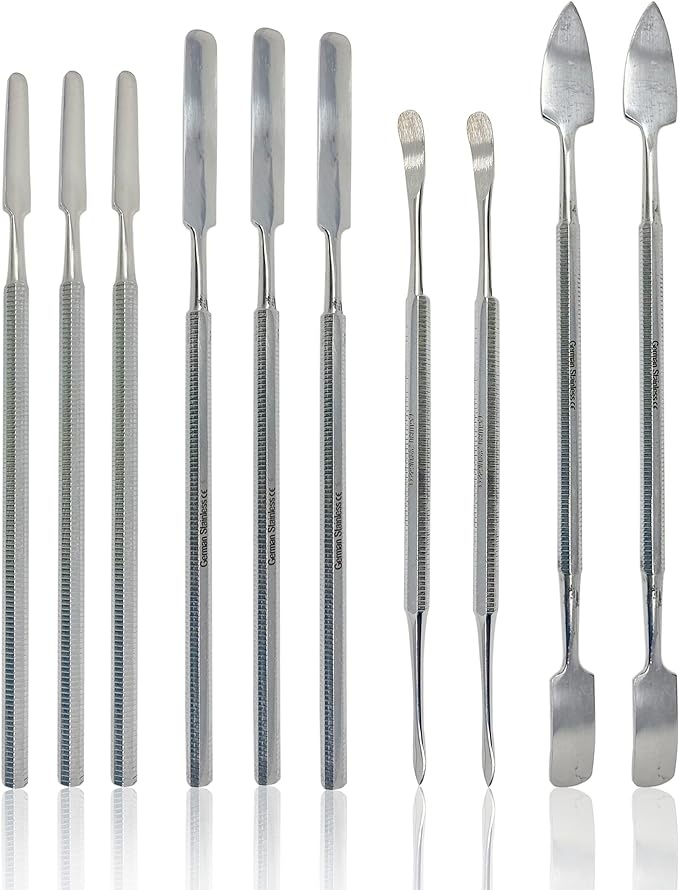
CYNAMED 10 Pc Stainless Steel Spatula Wax & Clay Sculpting Tool Set
About This Knurled handles provide excellent grip, even with wet hands Easy to clean, can last a lifetime Perfect and safe for everyone
Brand: Cynamed
Category: Arts & Entertainment > Hobbies & Creative Arts > Arts & Crafts > Art & Crafting Tools > Color Mixing Tools > Palette Knives